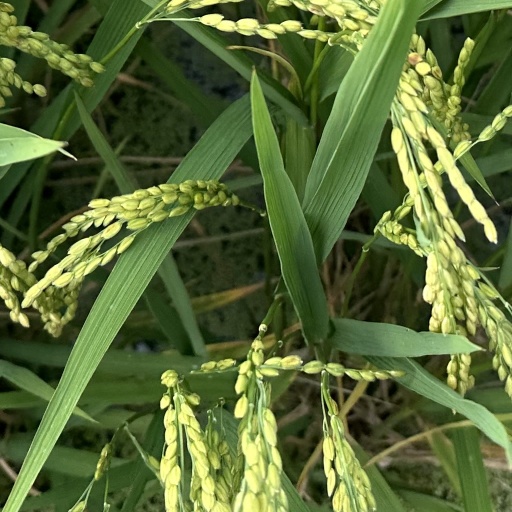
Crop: rice